Sky position (RA, Dec in degrees): 183.05, -0.104
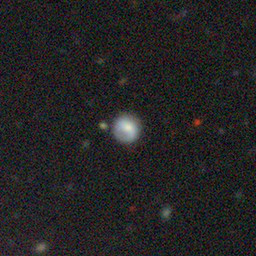
Galaxy morphology: Round Smooth Galaxies